Tony (2009 film)

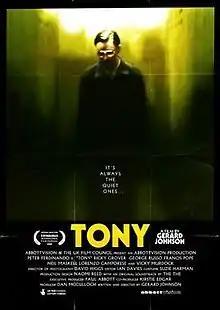
Theatrical release poster

Tony, also known as Tony: London Serial Killer, is a 2009 British horror film written and directed by Gerard Johnson and starring Peter Ferdinando.